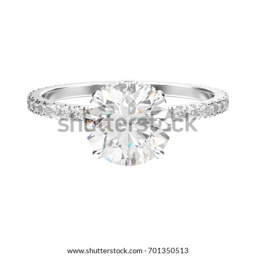
3d illustration white gold or silver traditional engagement ring with diamond on a white background